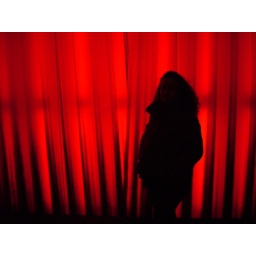
The girl in front of the W's red wall.